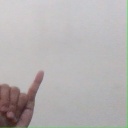
अक्षर: य